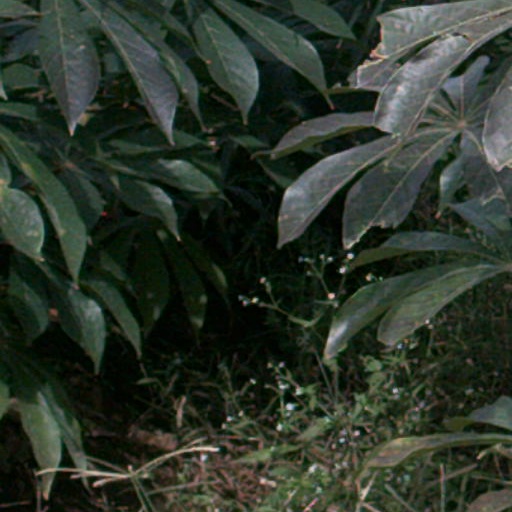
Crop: cassava